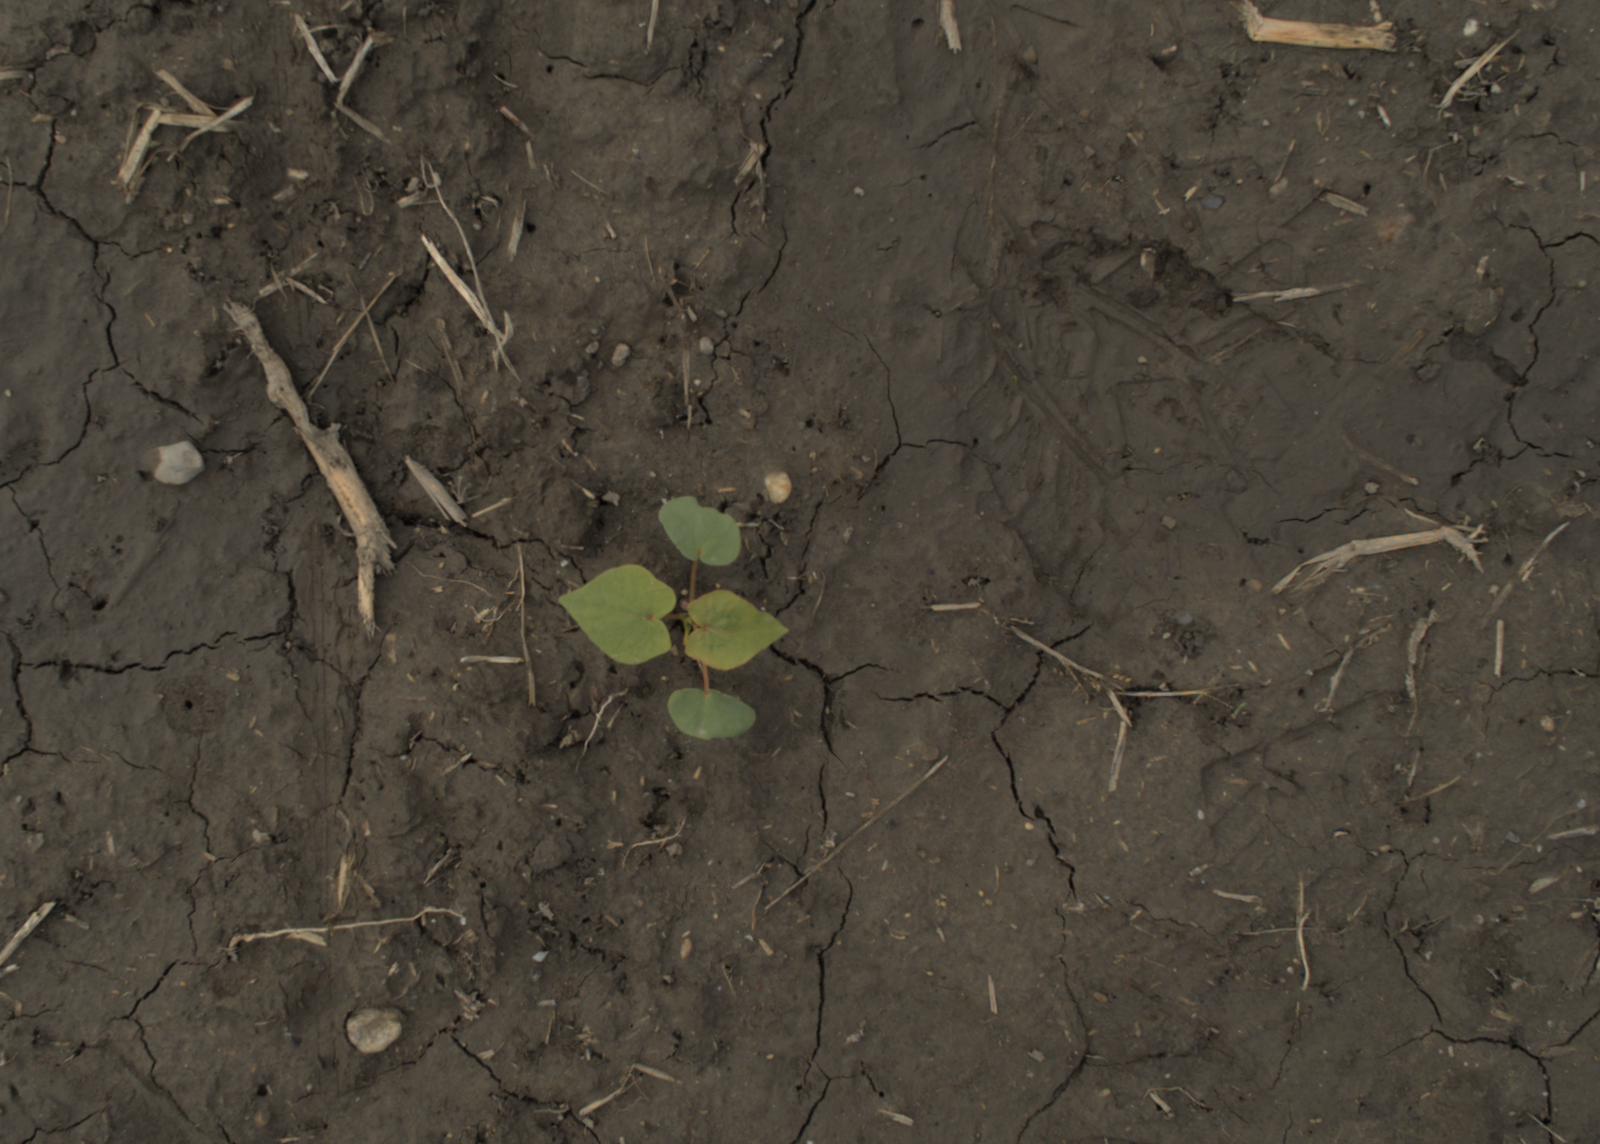
Capture date: 21.09.2021 11:00:38
Weather: mixed
Wind: light
Seeding date: 02.09.2021
Plant canopy height (mm): 962